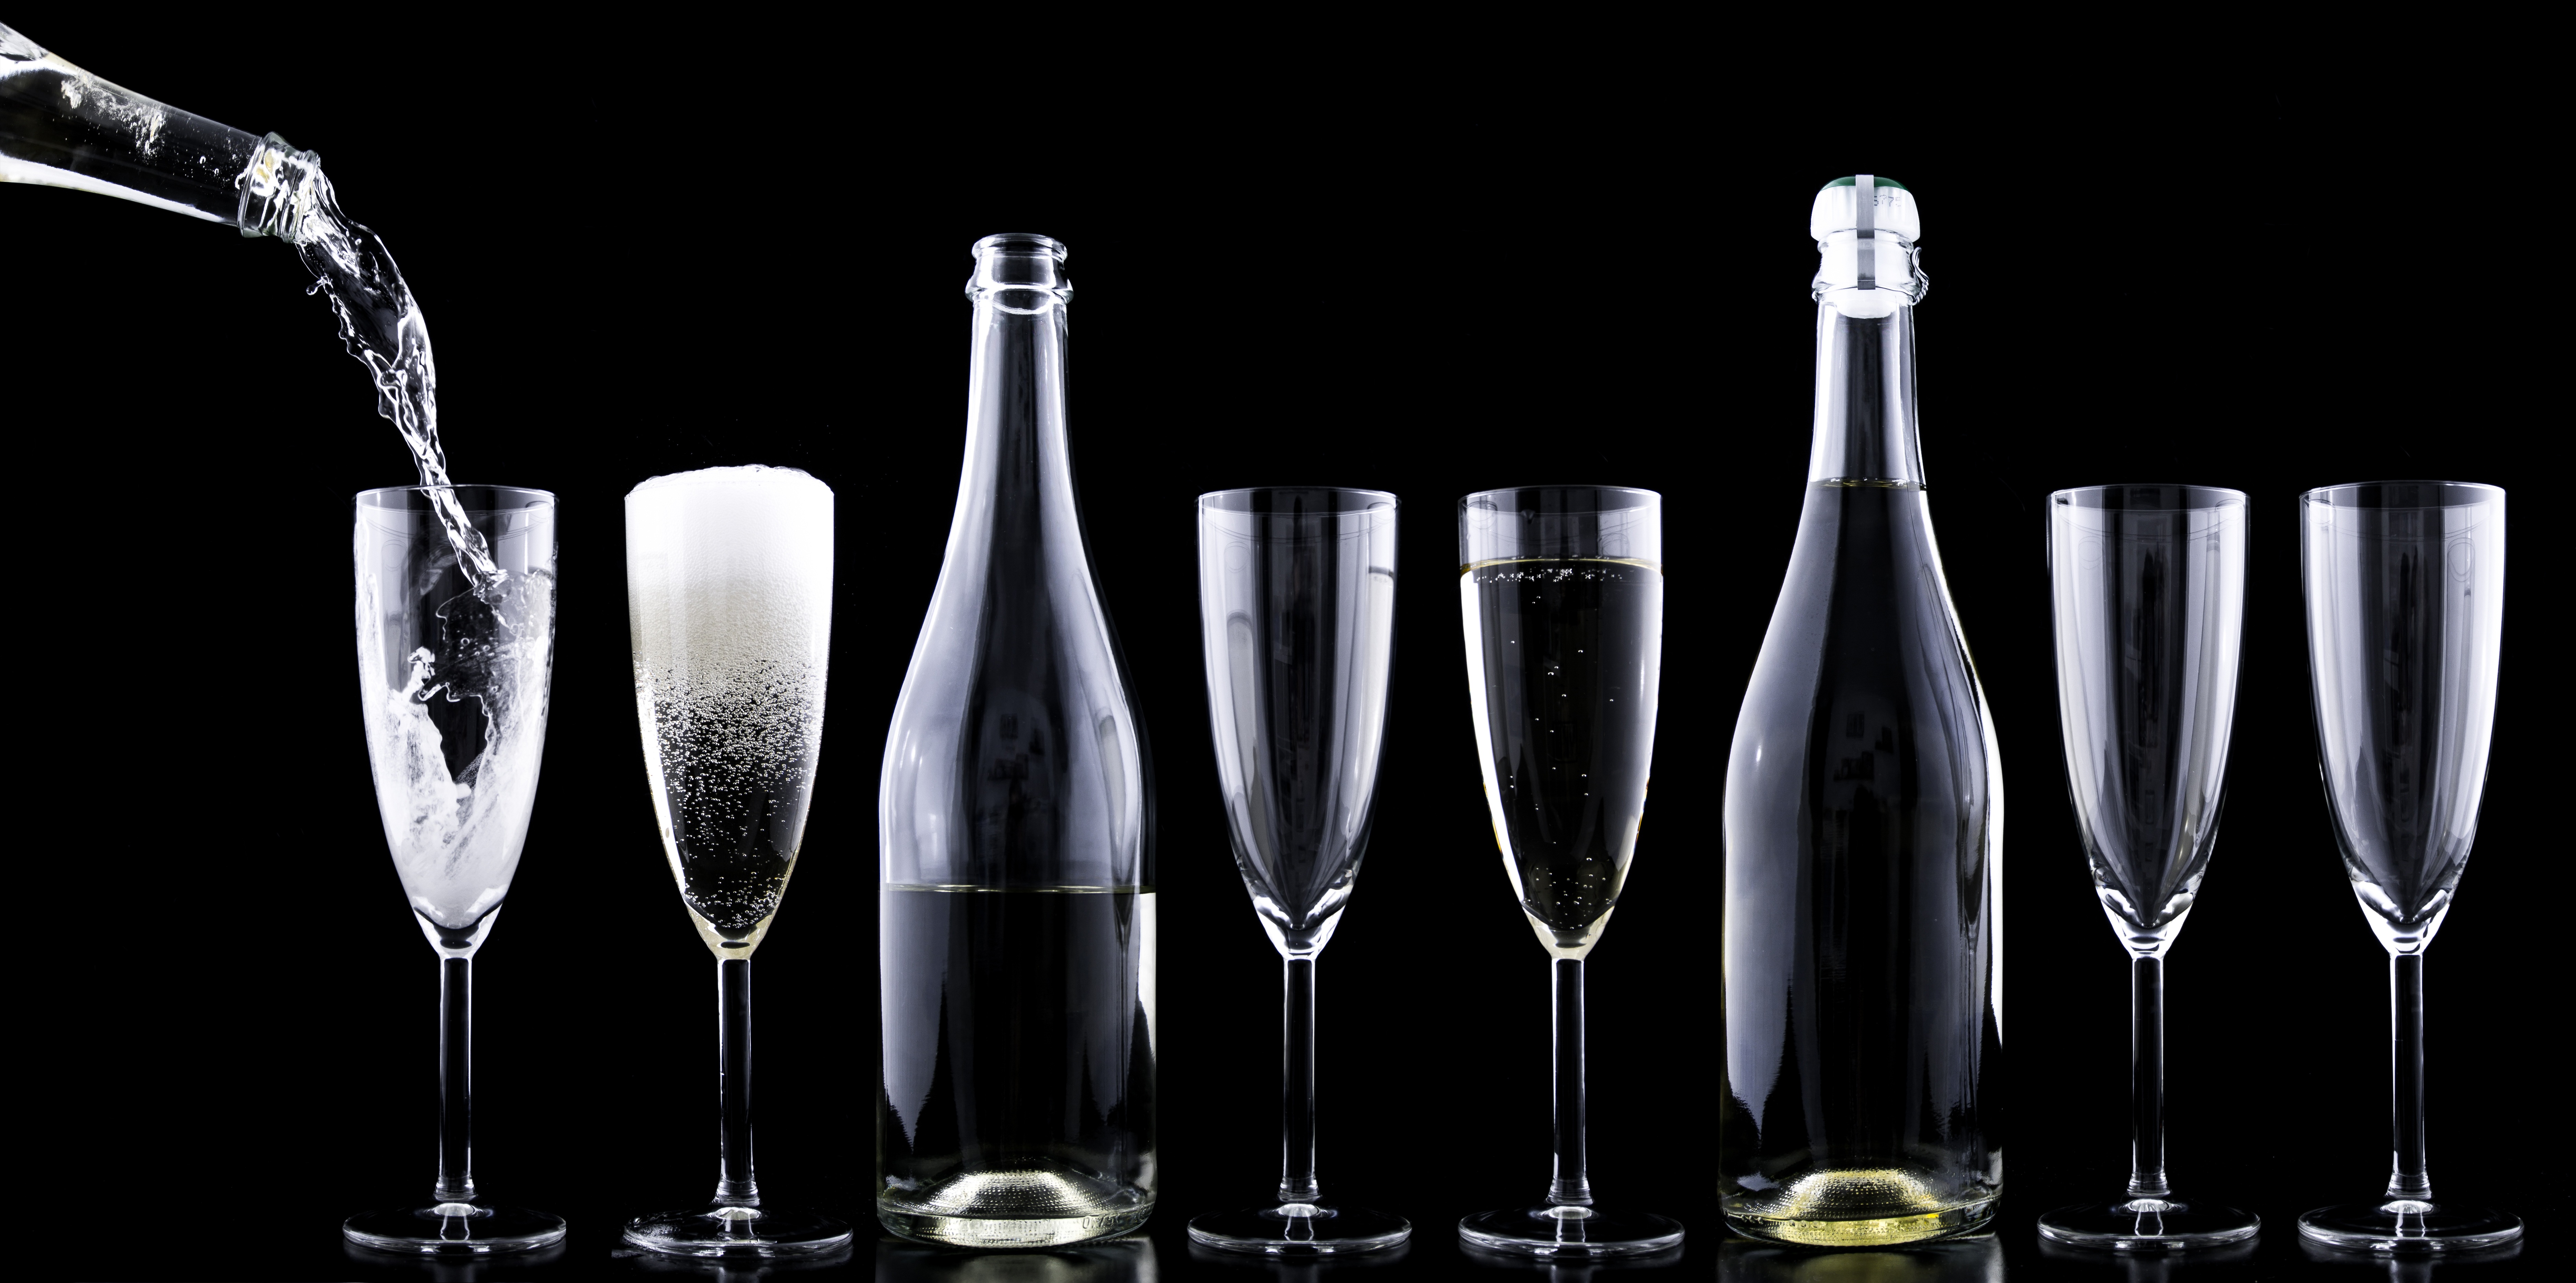
liquid, black and white, wine, glass, motion, celebration, splash, romantic, beverage, drink, bottle, black, alcohol, festive, toast, wine bottle, celebrate, glass bottle, cheers, events, 2016, background, luxury, happy, year, party, new, drops, bubbles, champagne, crystal, anniversary, special, occasion, congratulations, bubbly, new year's eve, still life photography, fizz, champagner, toasting, distilled beverage, drinkware, champagne stemware